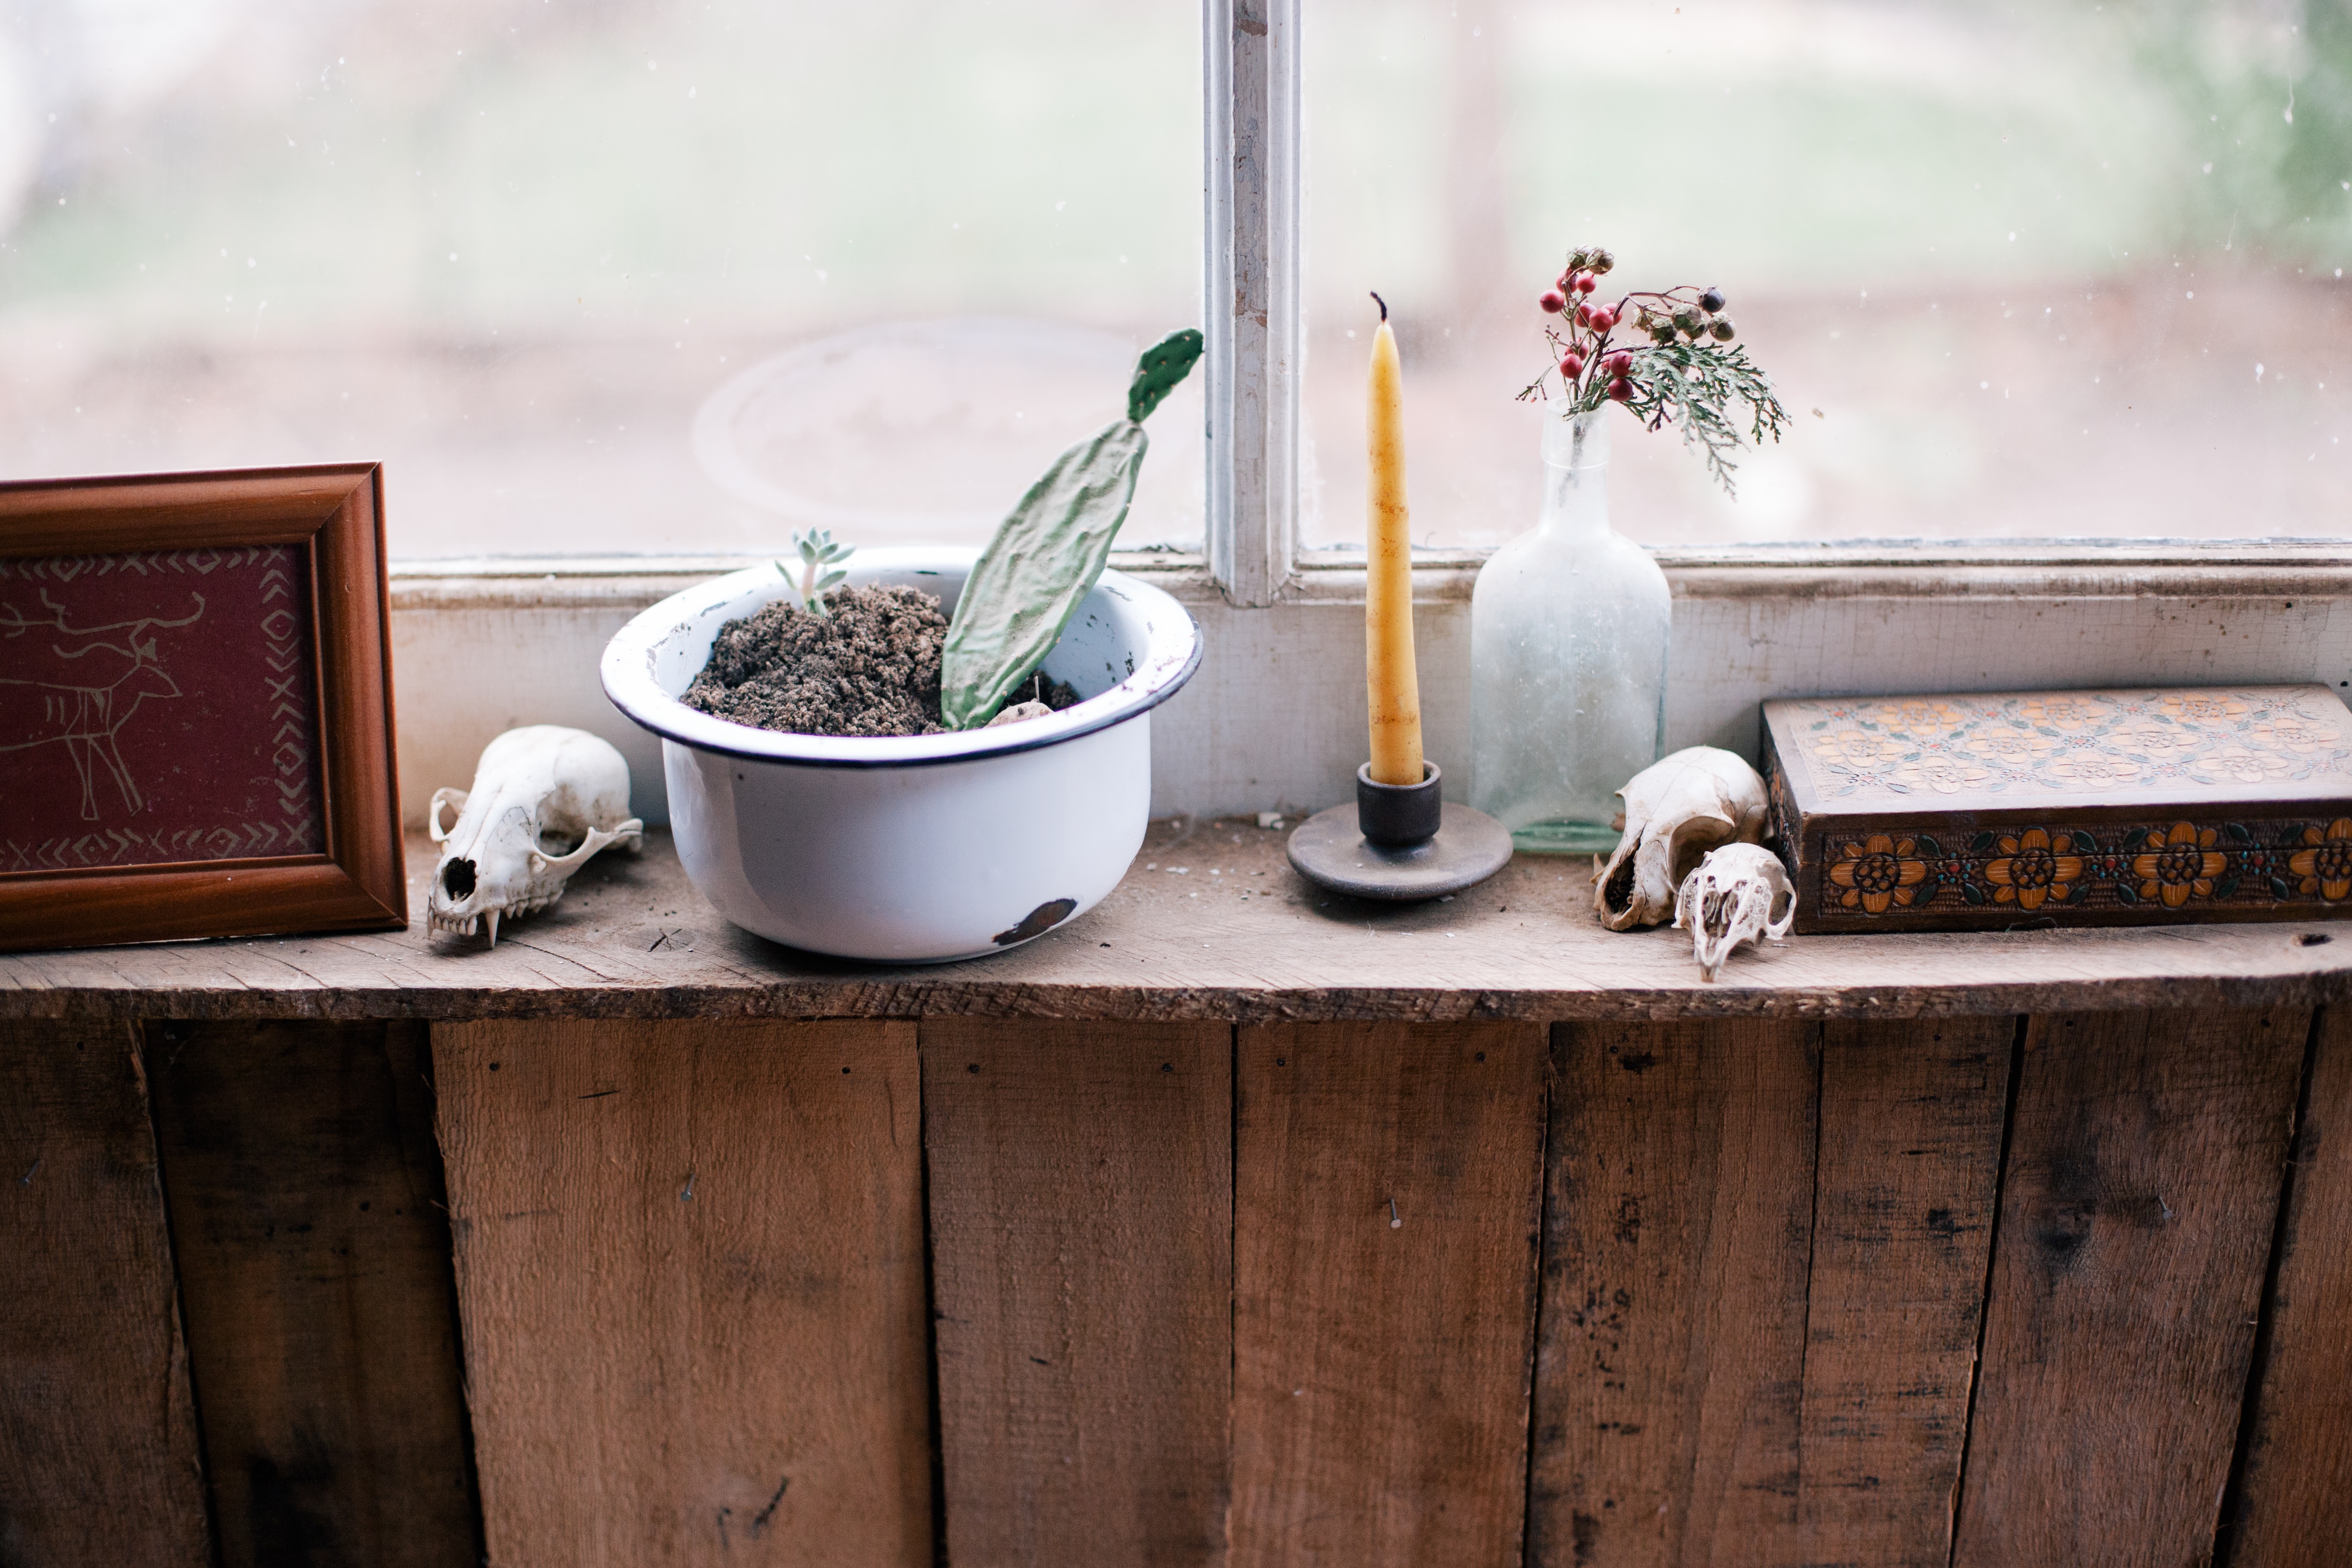
table, wood, flower, home, green, kitchen, furniture, room, interior design